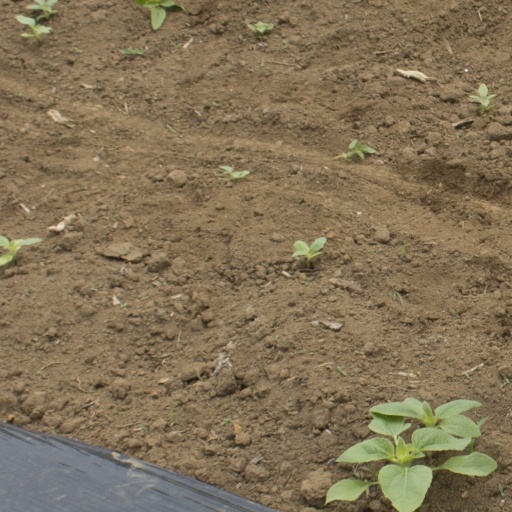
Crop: Jerusalem artichoke